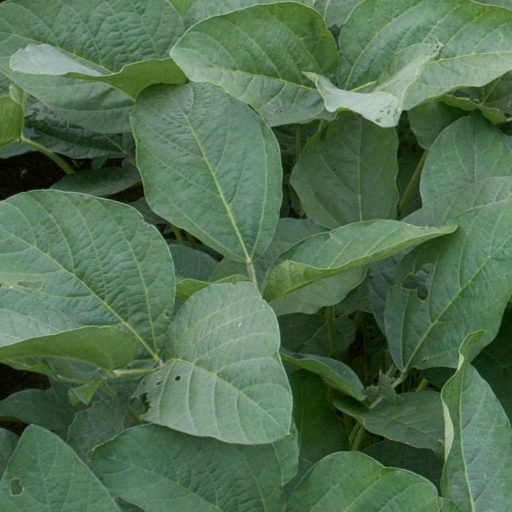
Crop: soybean